Extreme weather events in Melbourne

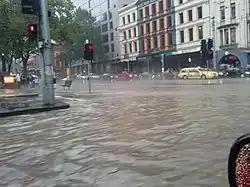
Flash flooding in the intersection of Flinders and Spencer Streets during the 2010 Melbourne thunderstorm.

Extreme weather events in Melbourne, Australia have occurred on multiple occasions. The city has experienced a number of highly unusual weather events and extremes of weather. An increase in heat waves and record breaking temperatures in the 21st century has led to much discussion over the effects of climate change in the country.